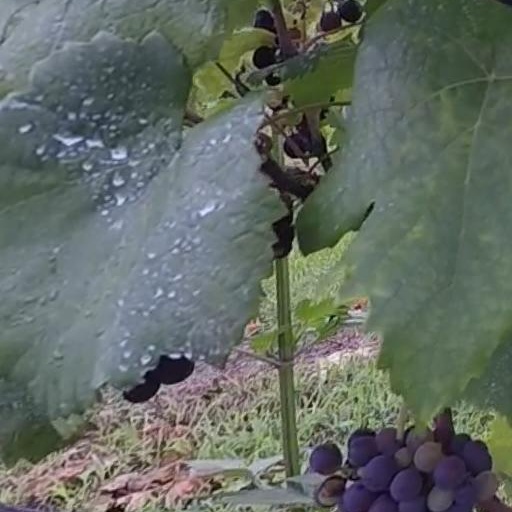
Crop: grape